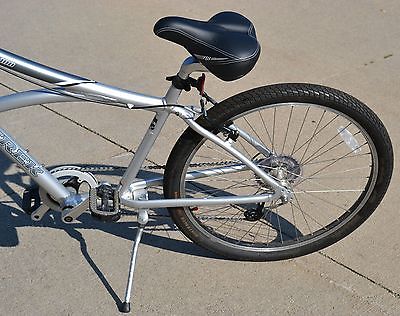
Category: bicycle